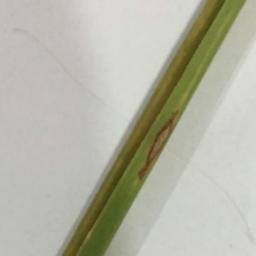
Label: Rice___Leaf_Blast